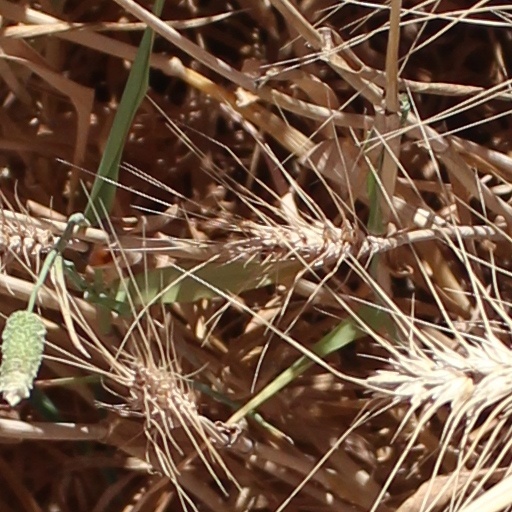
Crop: wheat